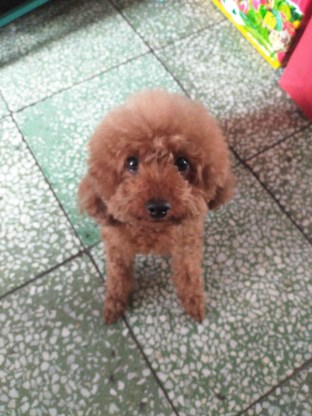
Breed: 7449-n000128-teddy